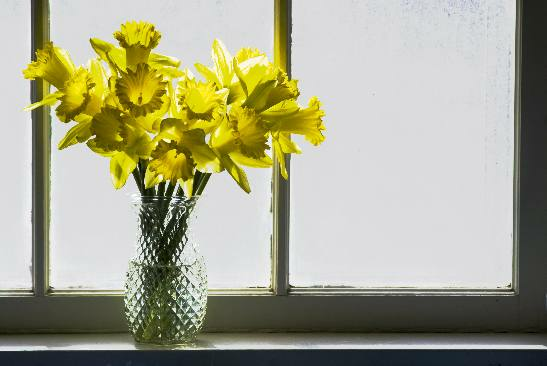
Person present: No